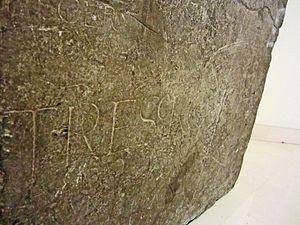
fr:Marbre de Thorigny
Le marbre de Thorigny est le socle d'une statue en grès découverte à Vieux dans le département du Calvados. Les inscriptions gravées expliquent la carrière politique d'un haut personnage gallo-romain, Titus Sennius Sollemnis. Cette pierre découverte en 1580 est le principal document épigraphique de Normandie.